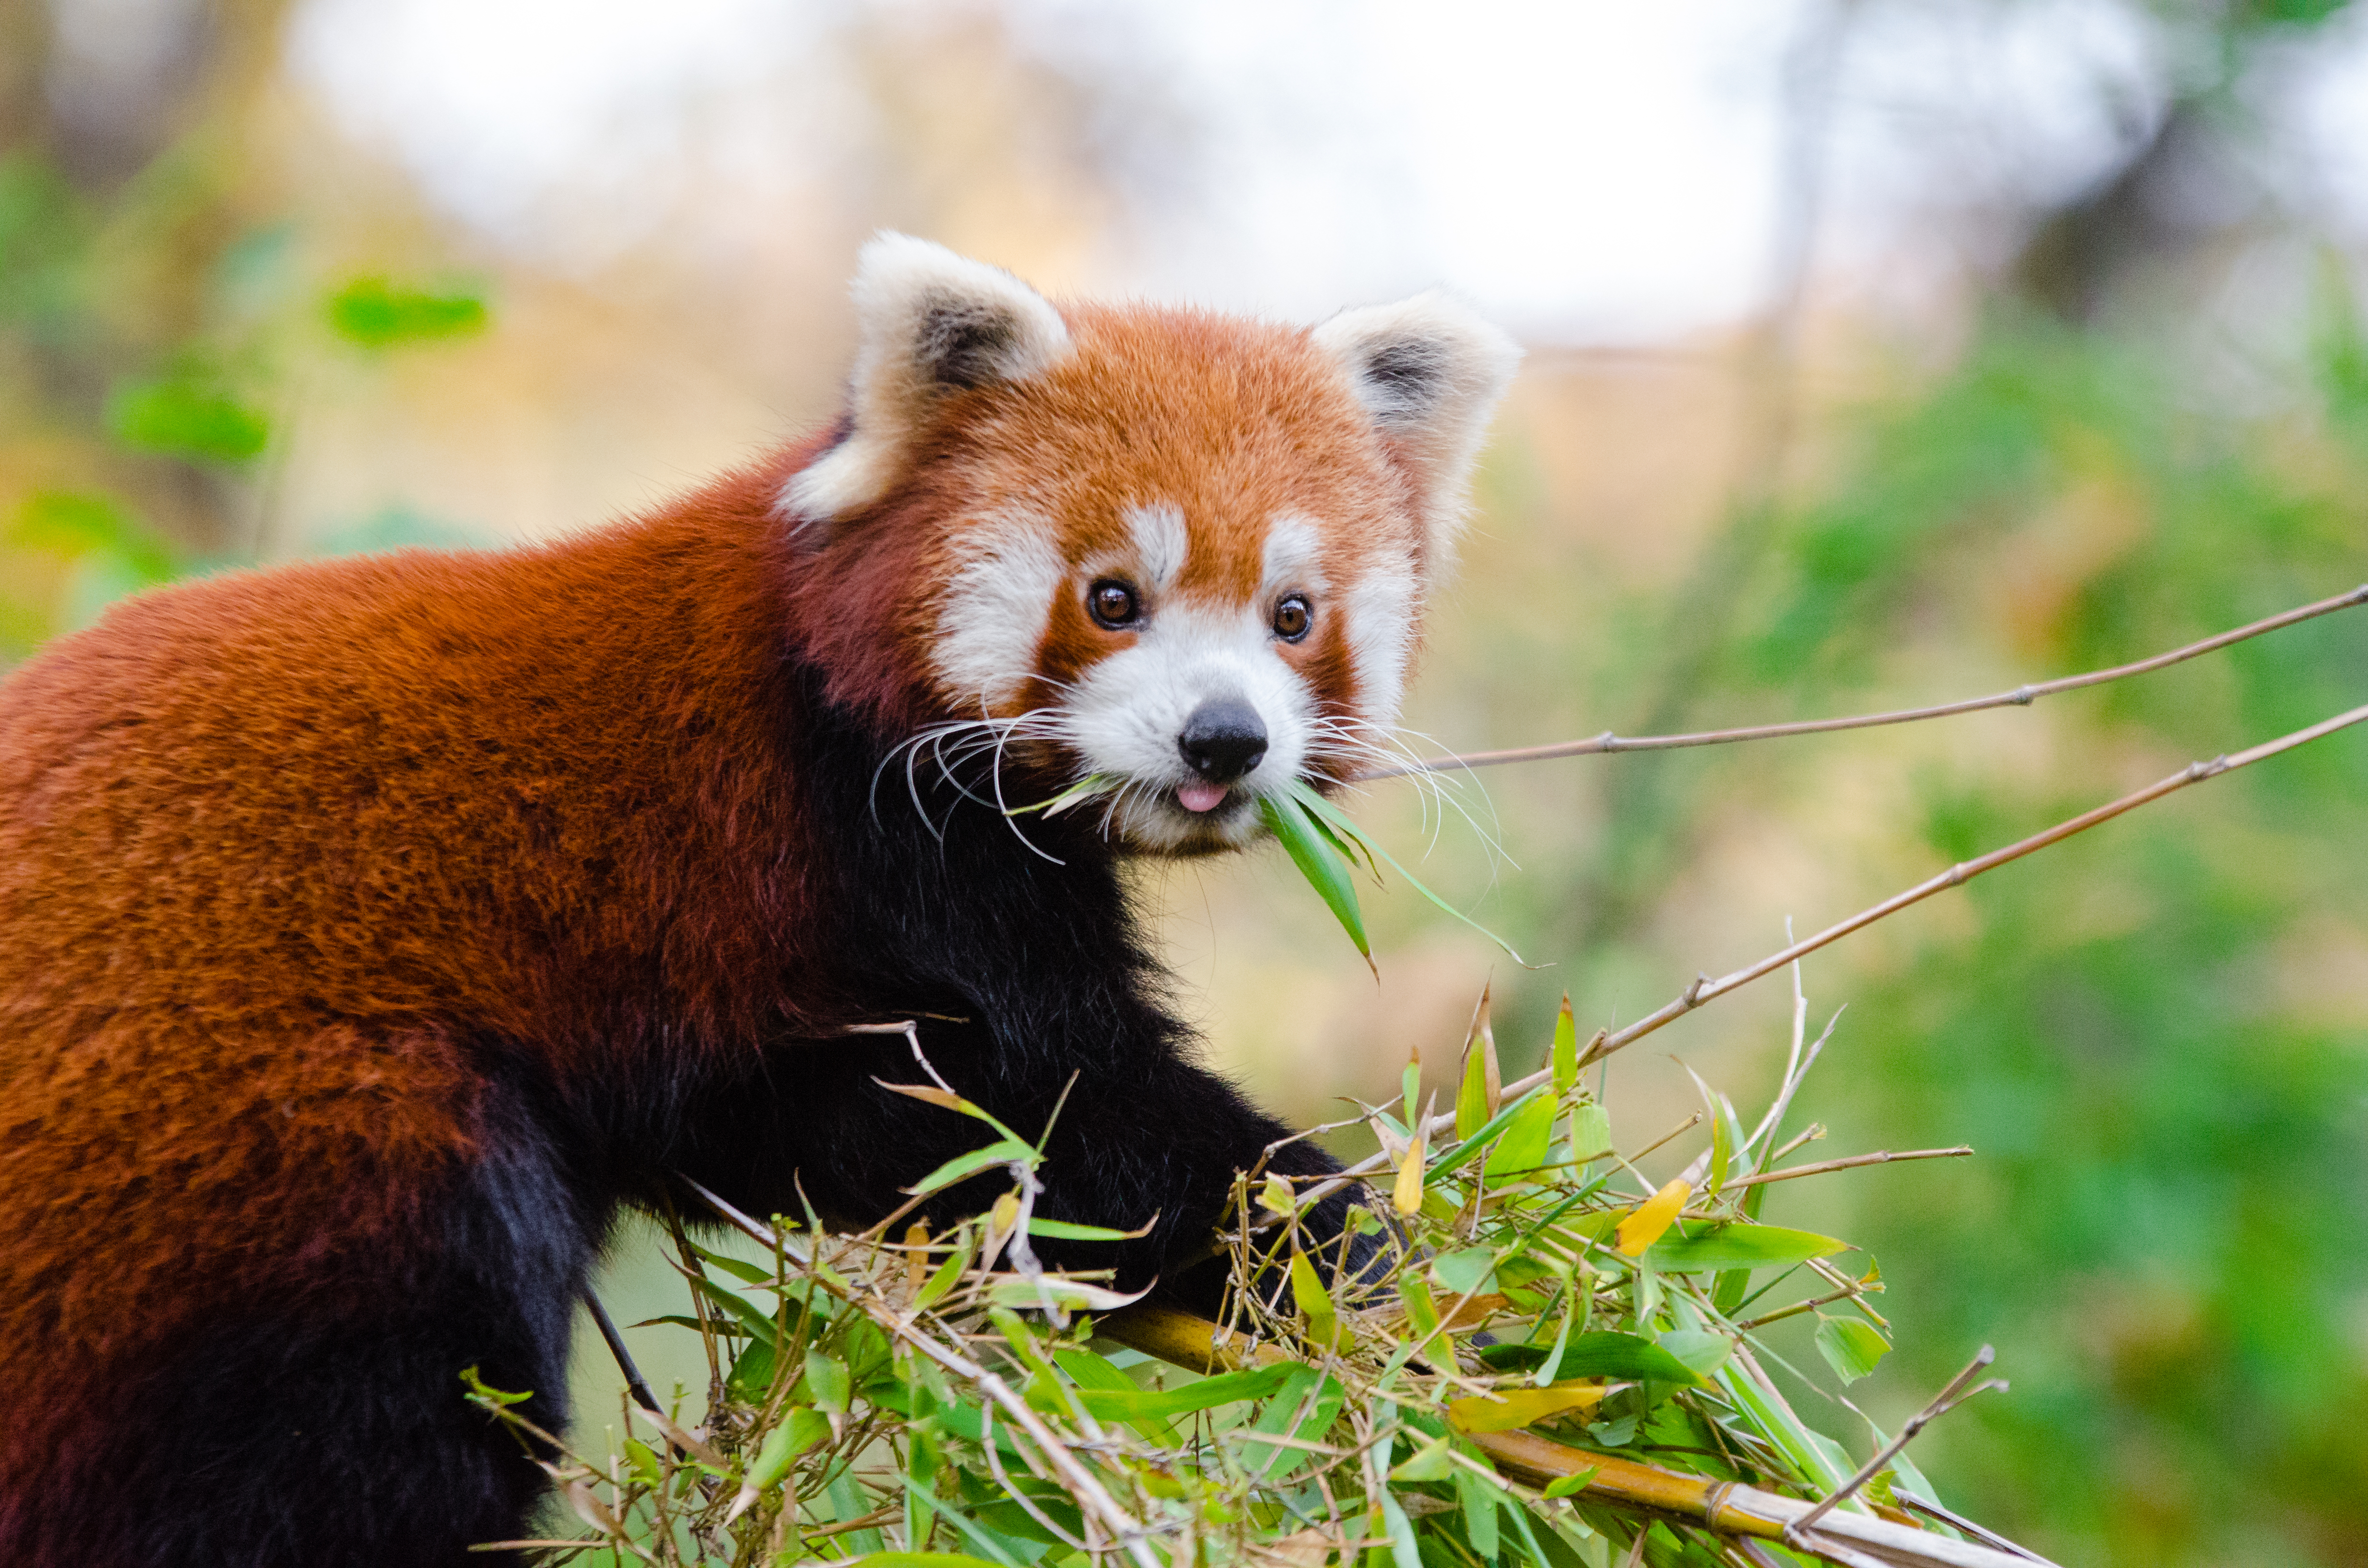
tree, nature, bokeh, blur, field, vintage, sweet, feet, animal, cute, female, wildlife, zoo, fur, orange, young, spring, green, high, red, foot, mammal, nikon, fauna, red panda, panda, 2015, face, nose, paw, tail, animals, ears, endangered, vertebrate, germany, deutschland, frhling, natur, paws, tier, depth, iso, ss, depthoffield, fell, grn, gesicht, baum, adorable, bamboo, d7000, roter, kleiner, niedlich, sues, suess, species, bedrohte, tierart, tierpark, weiblich, jungtier, jung, ohren, schwanz, nase, bedroht, ailurus, fulgens, mozilla, firefox, wochenende, weekend, dog breed group